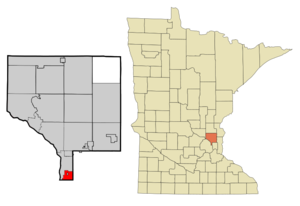
La ville américaine de Columbia Heights est située dans le comté d'Anoka, dans l’État du Minnesota. Elle était peuplée de 19 496 habitants lors du recensement de 2010.